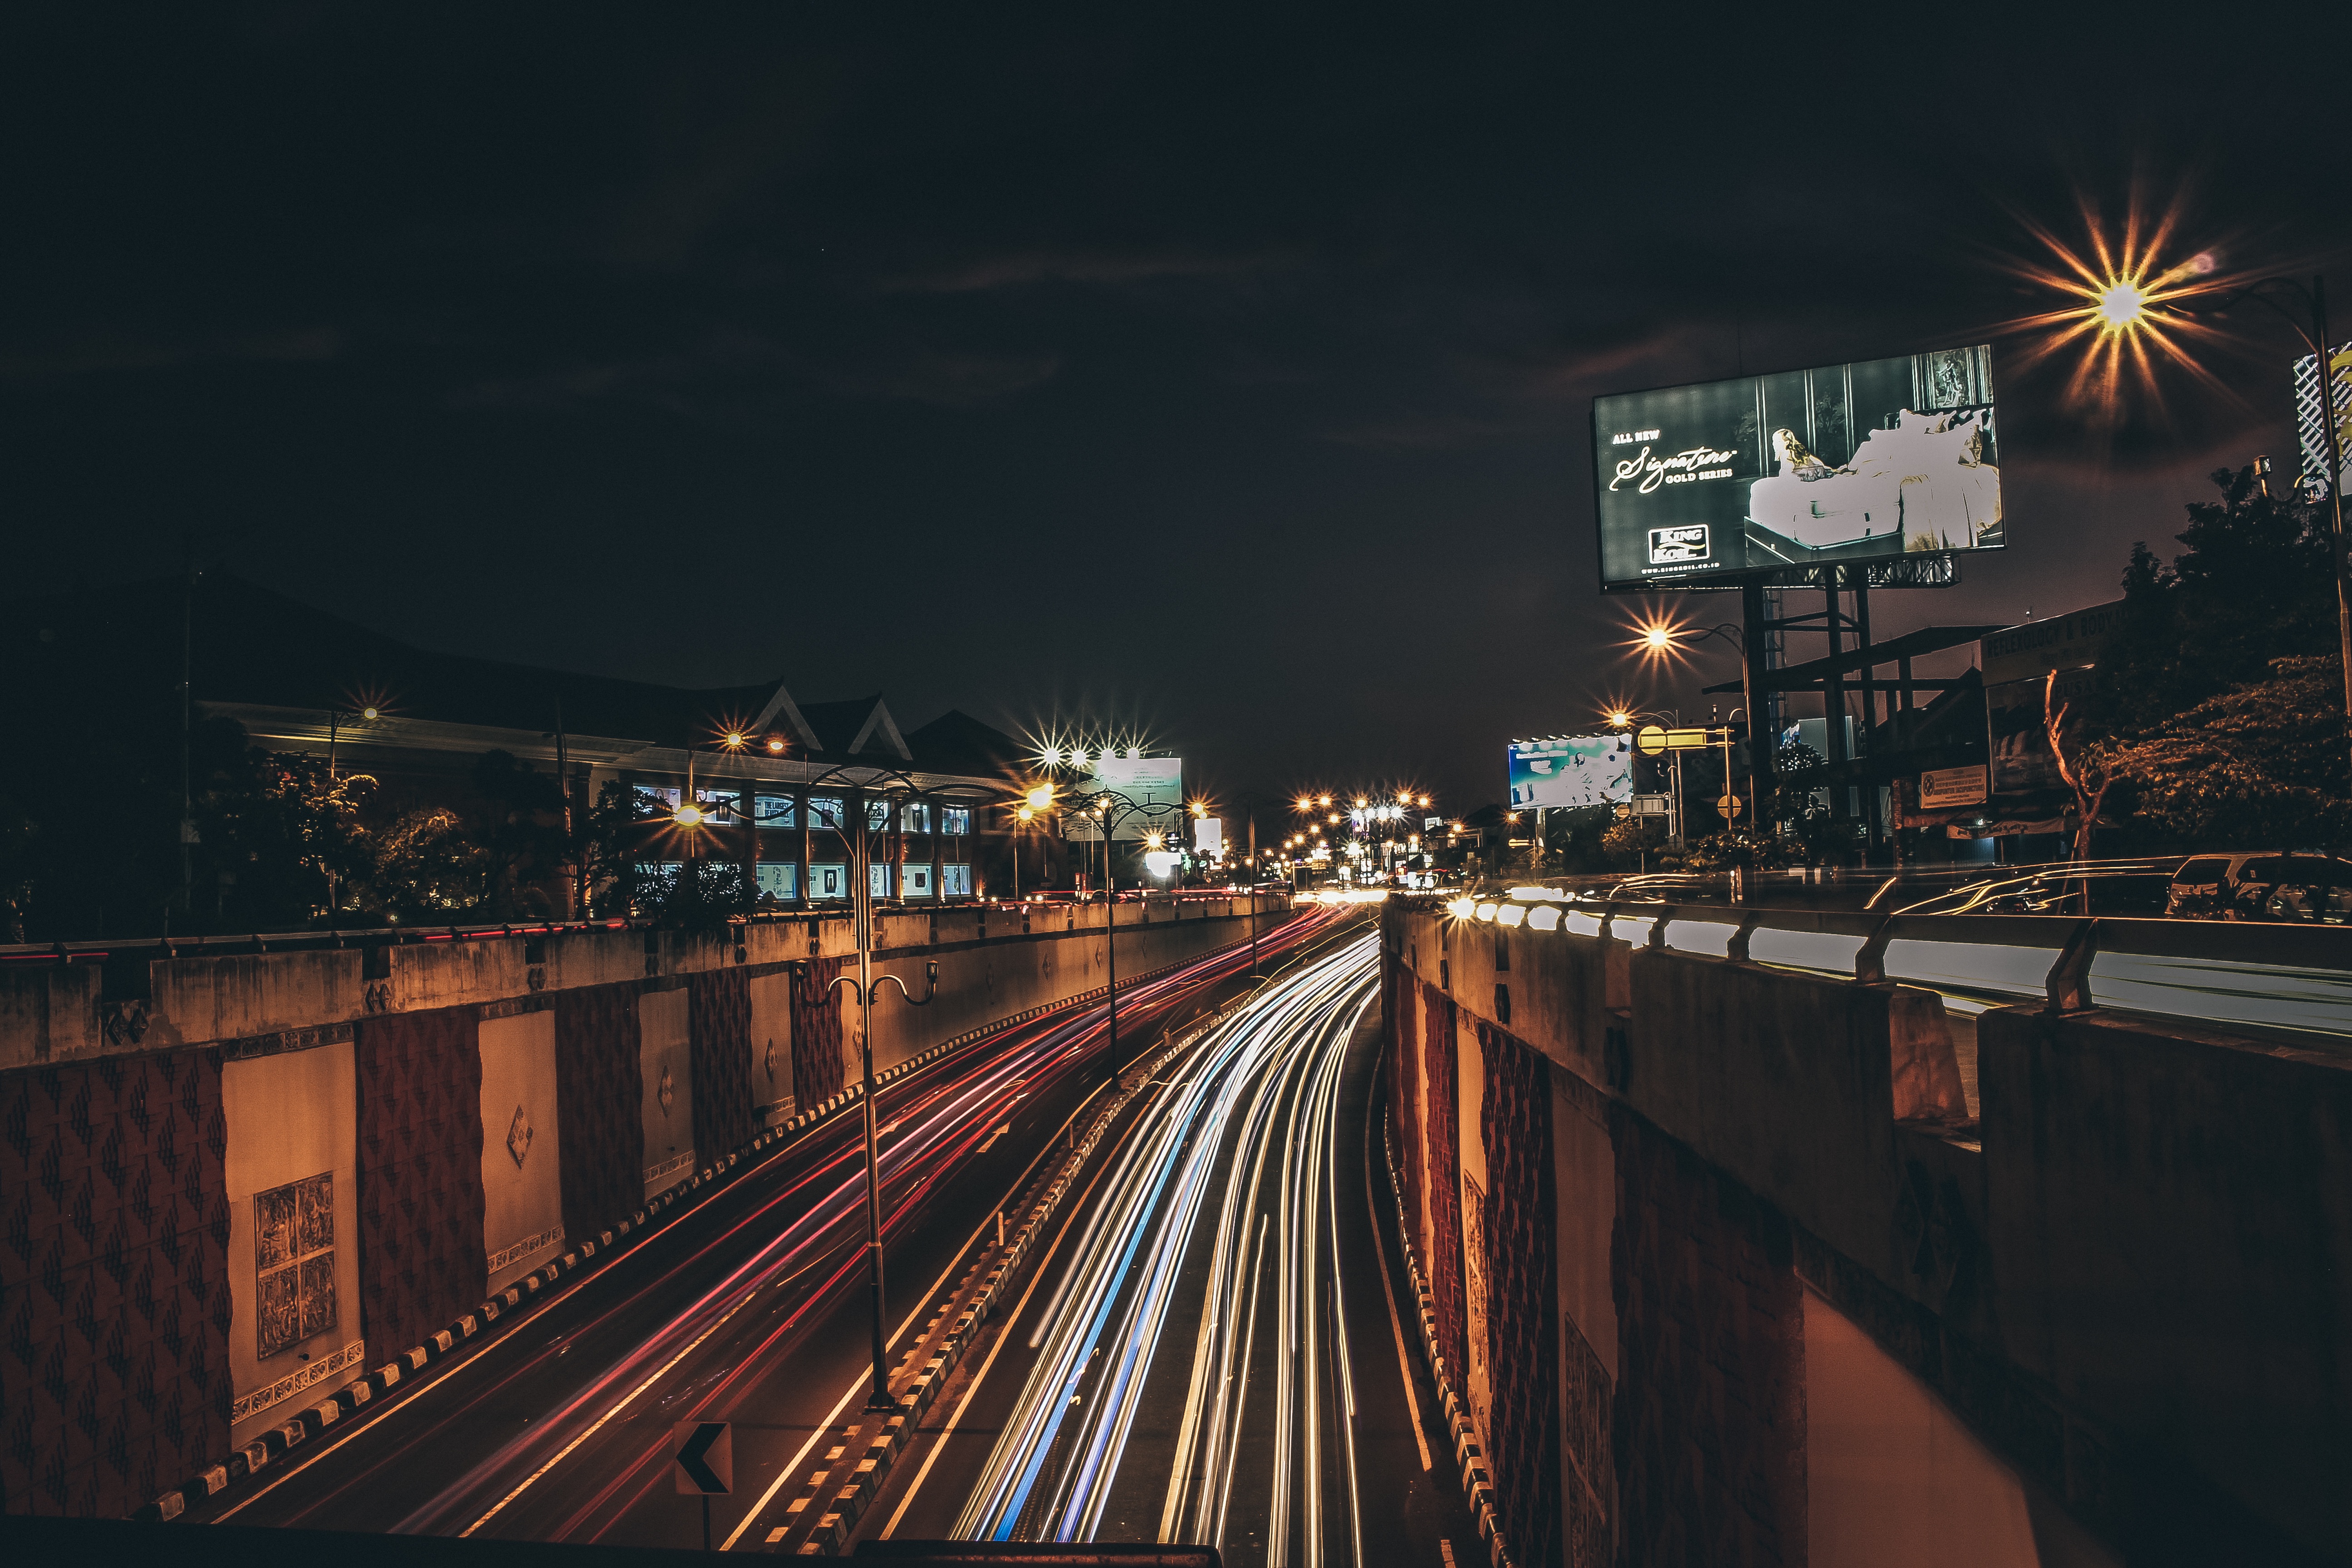
light, sunset, bridge, skyline, night, morning, city, cityscape, downtown, dusk, evening, reflection, darkness, urban area